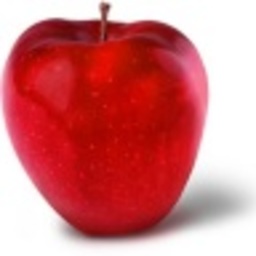
Label: Apple